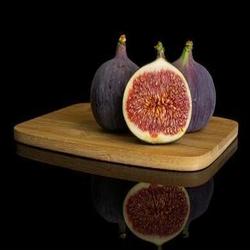
Label: Fig